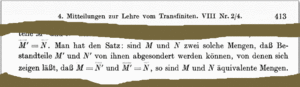
Le théorème de Cantor-Bernstein, également appelé théorème de Cantor-Schröder-Bernstein, est le théorème de la théorie des ensembles qui affirme l’existence d'une bijection entre deux ensembles dès lors qu'il existe deux injections, l'une du second vers le premier l'autre du premier vers le second.